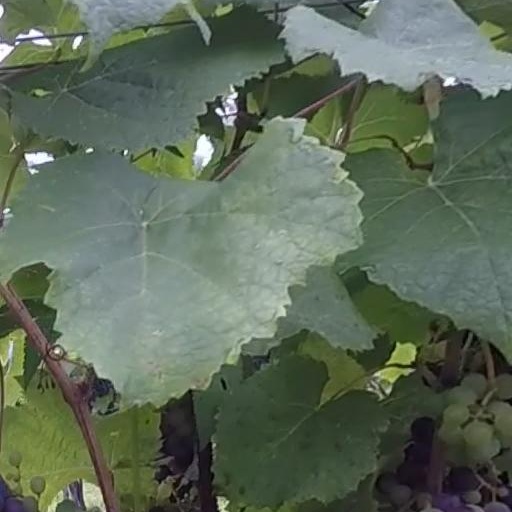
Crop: grape